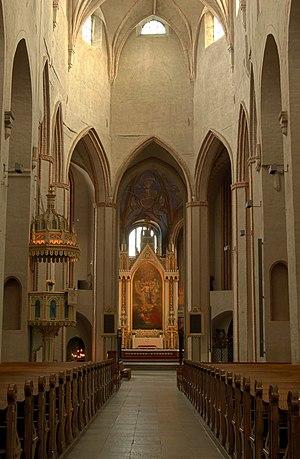
La cathédrale de Turku est une cathédrale luthérienne évangélique située à Turku, l'ancienne capitale de la Finlande suédoise.